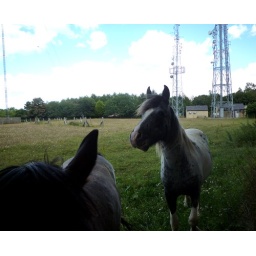
Nethermore Woods, Wilts, 21.7.2010Horses sharing a field with some transmitter masts below Nethermore Woods, on the road leading to Reybridge